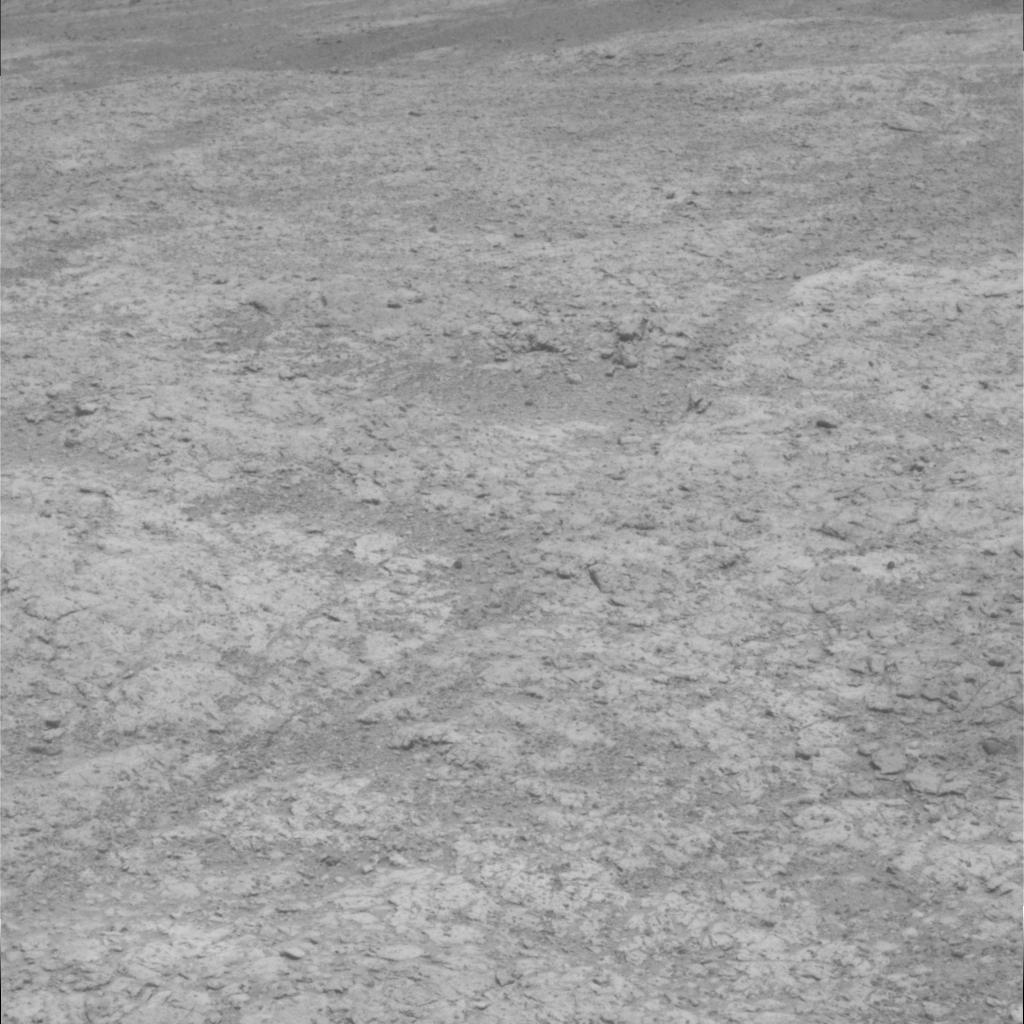
Surface features visible: Rock Outcrops, Clasts, Soil, Nearby Surface